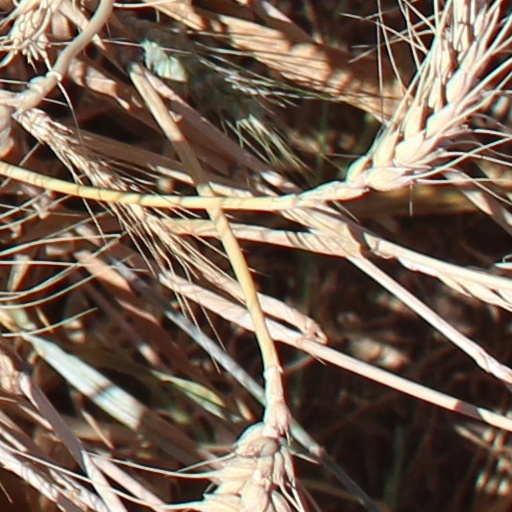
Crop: wheat